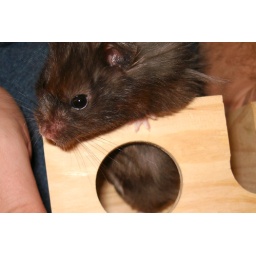
Mr. Socks being carried in his house to the couch for play time.